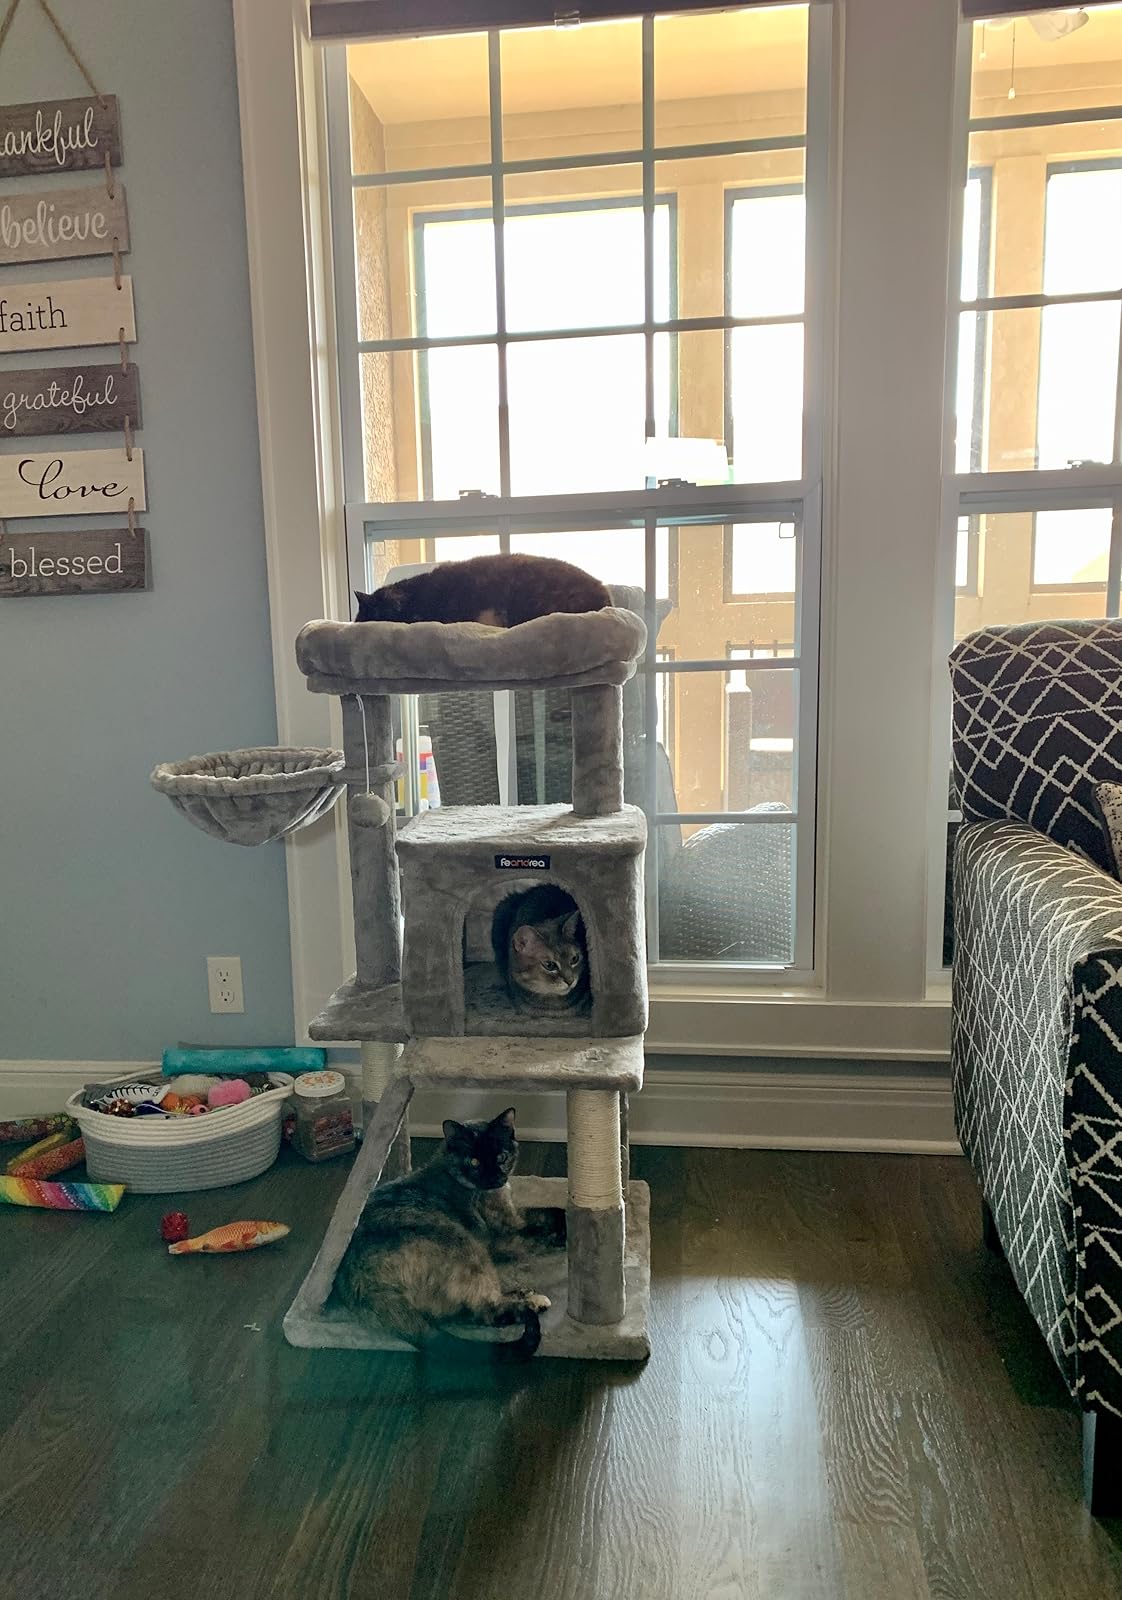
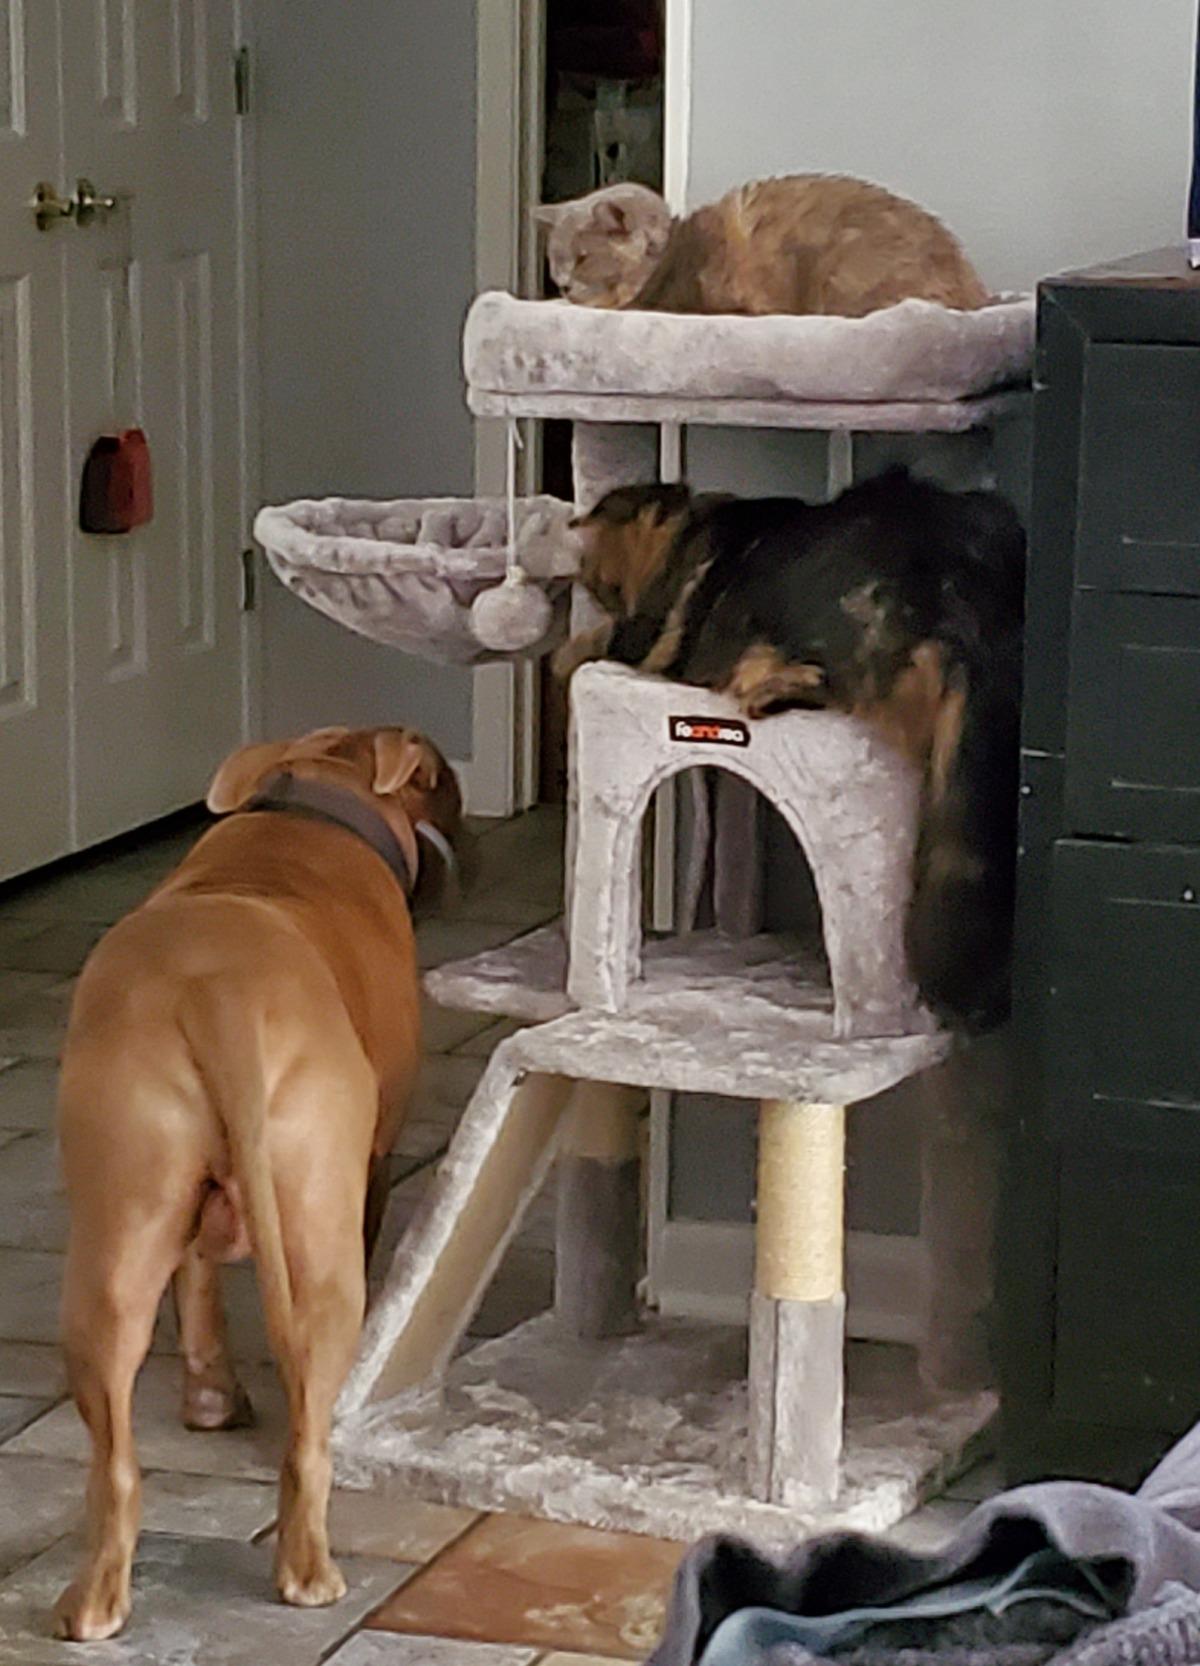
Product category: items_cat tree
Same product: yes